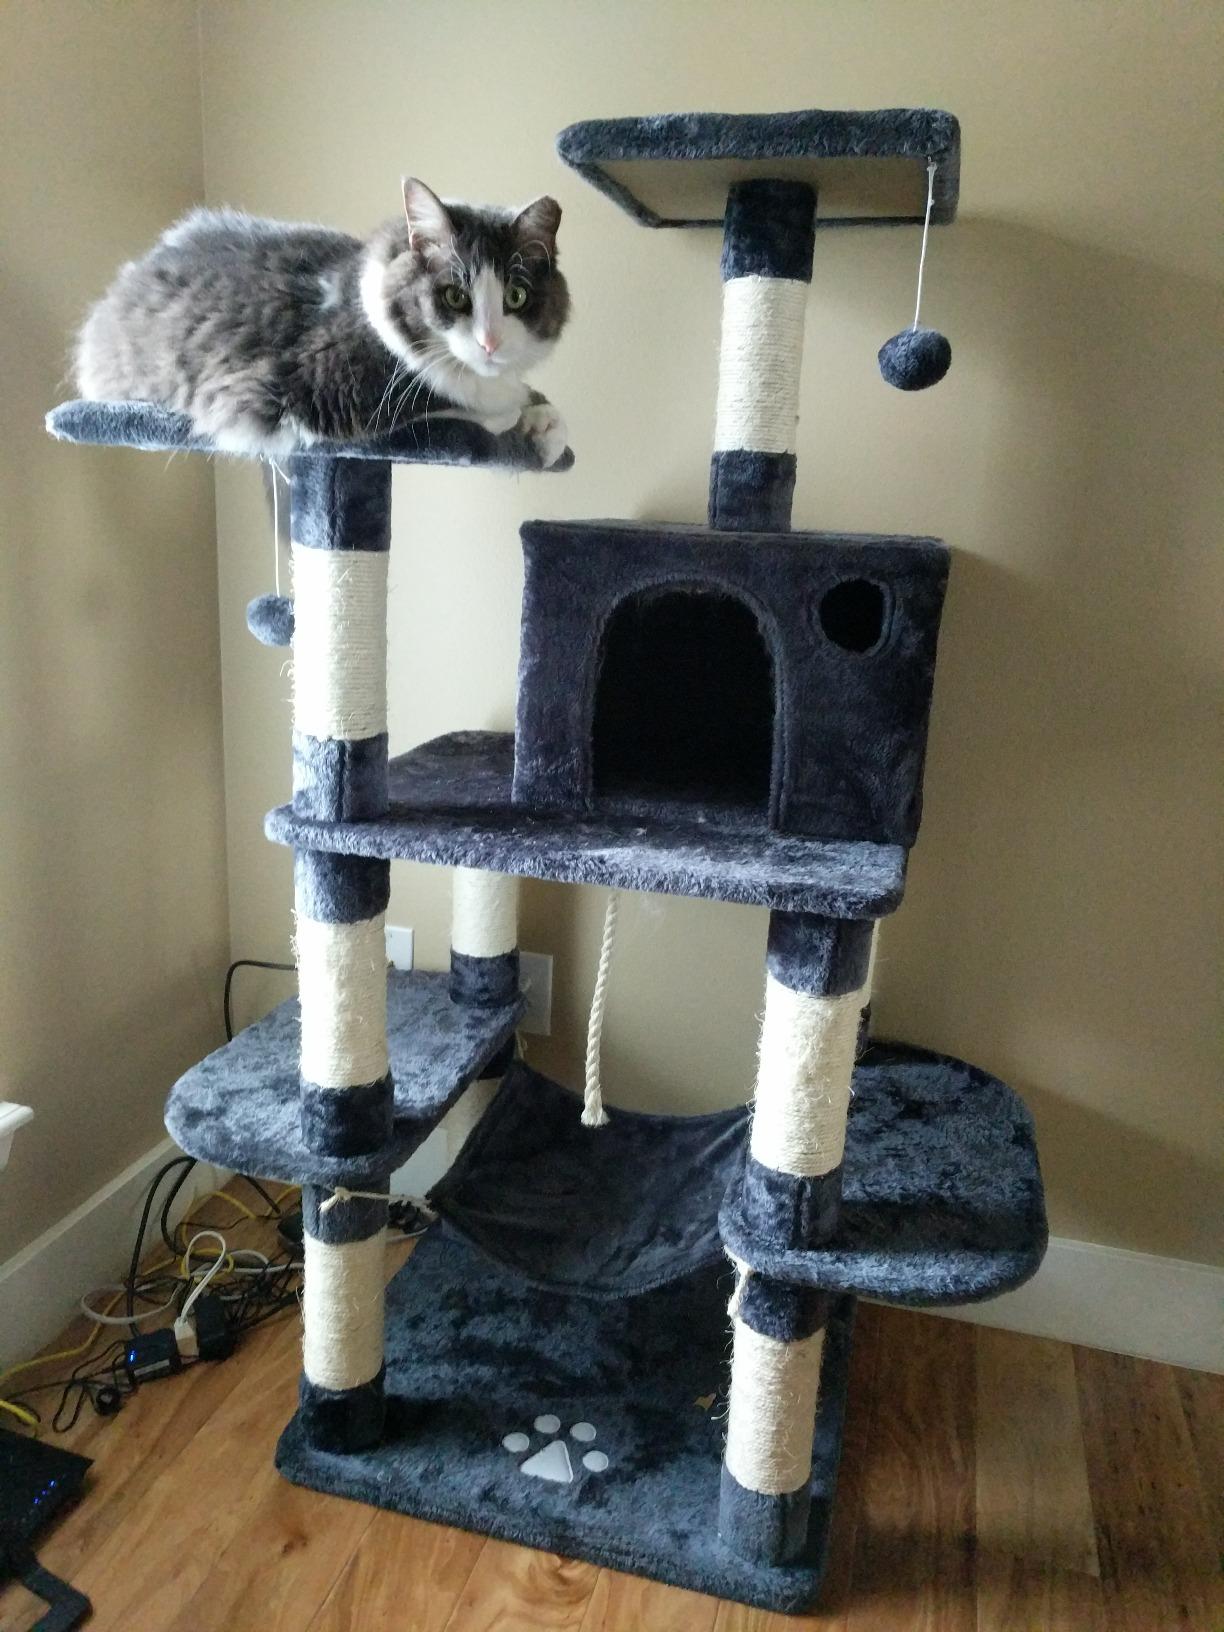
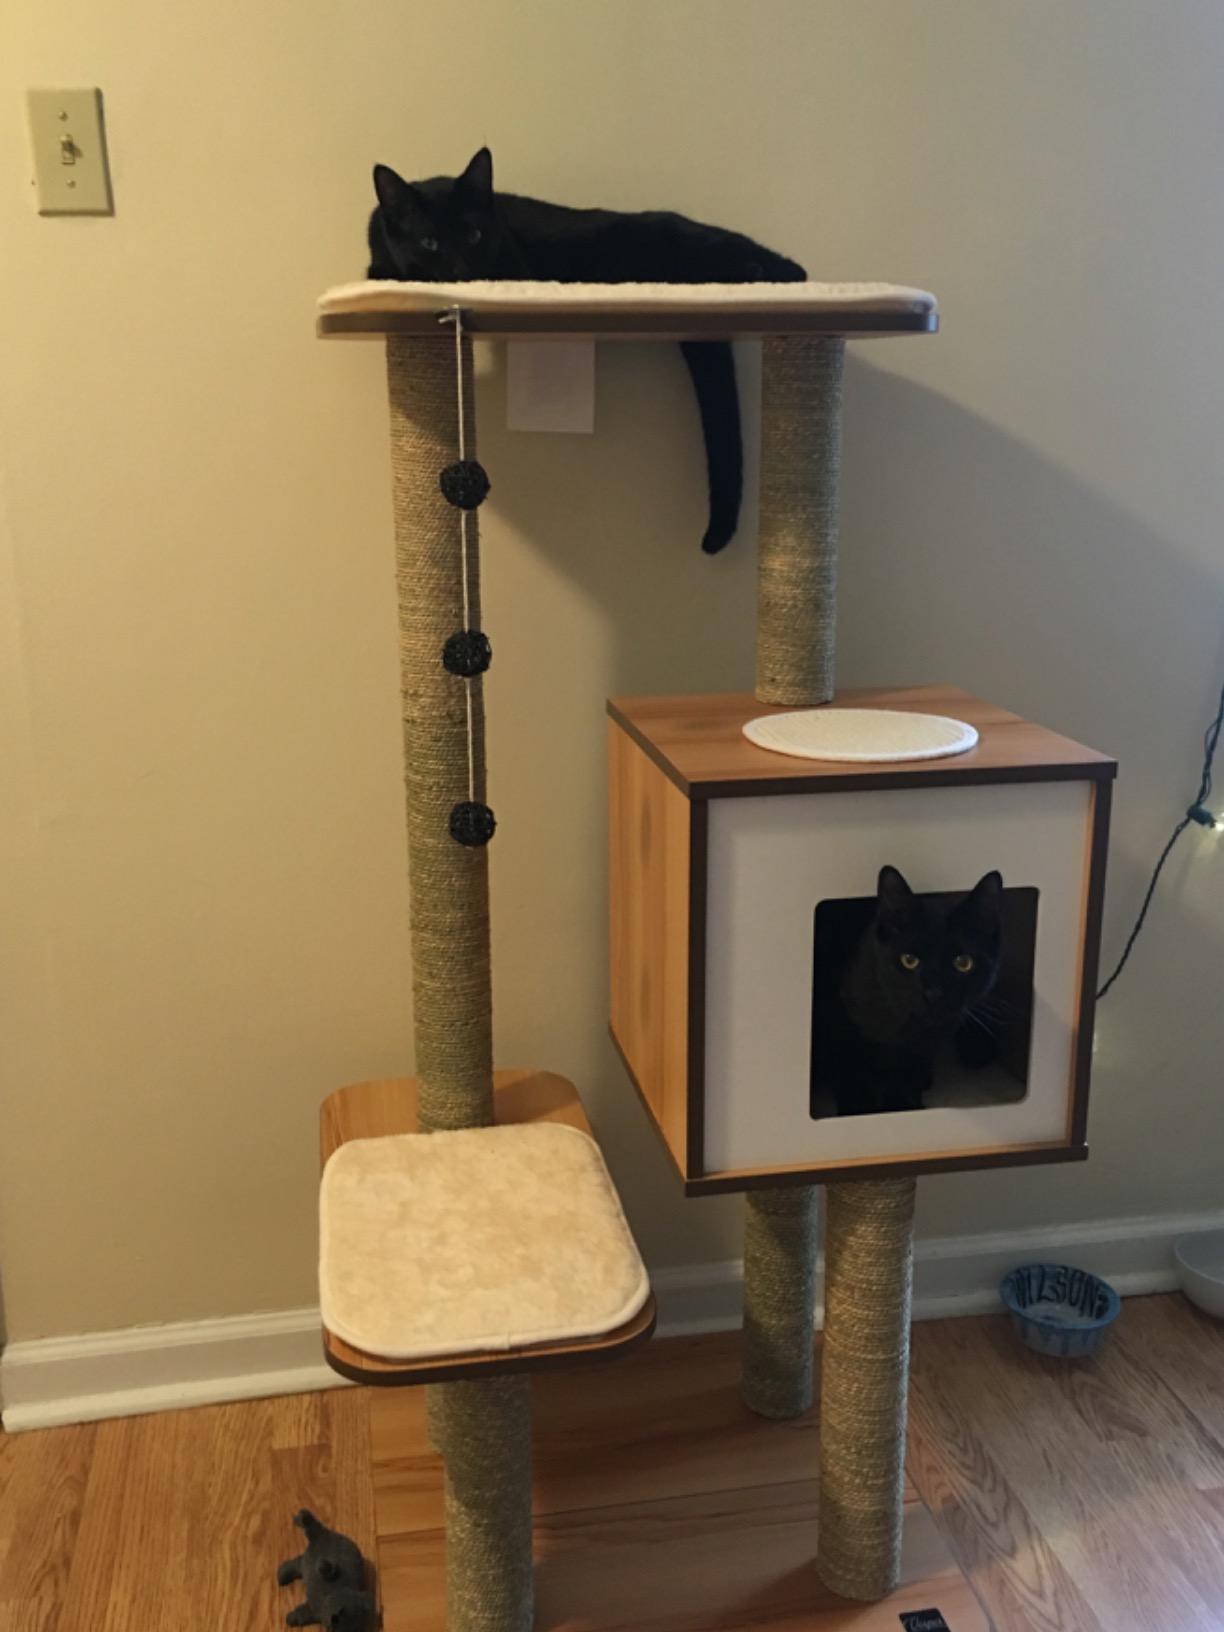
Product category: items_cat tree
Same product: no